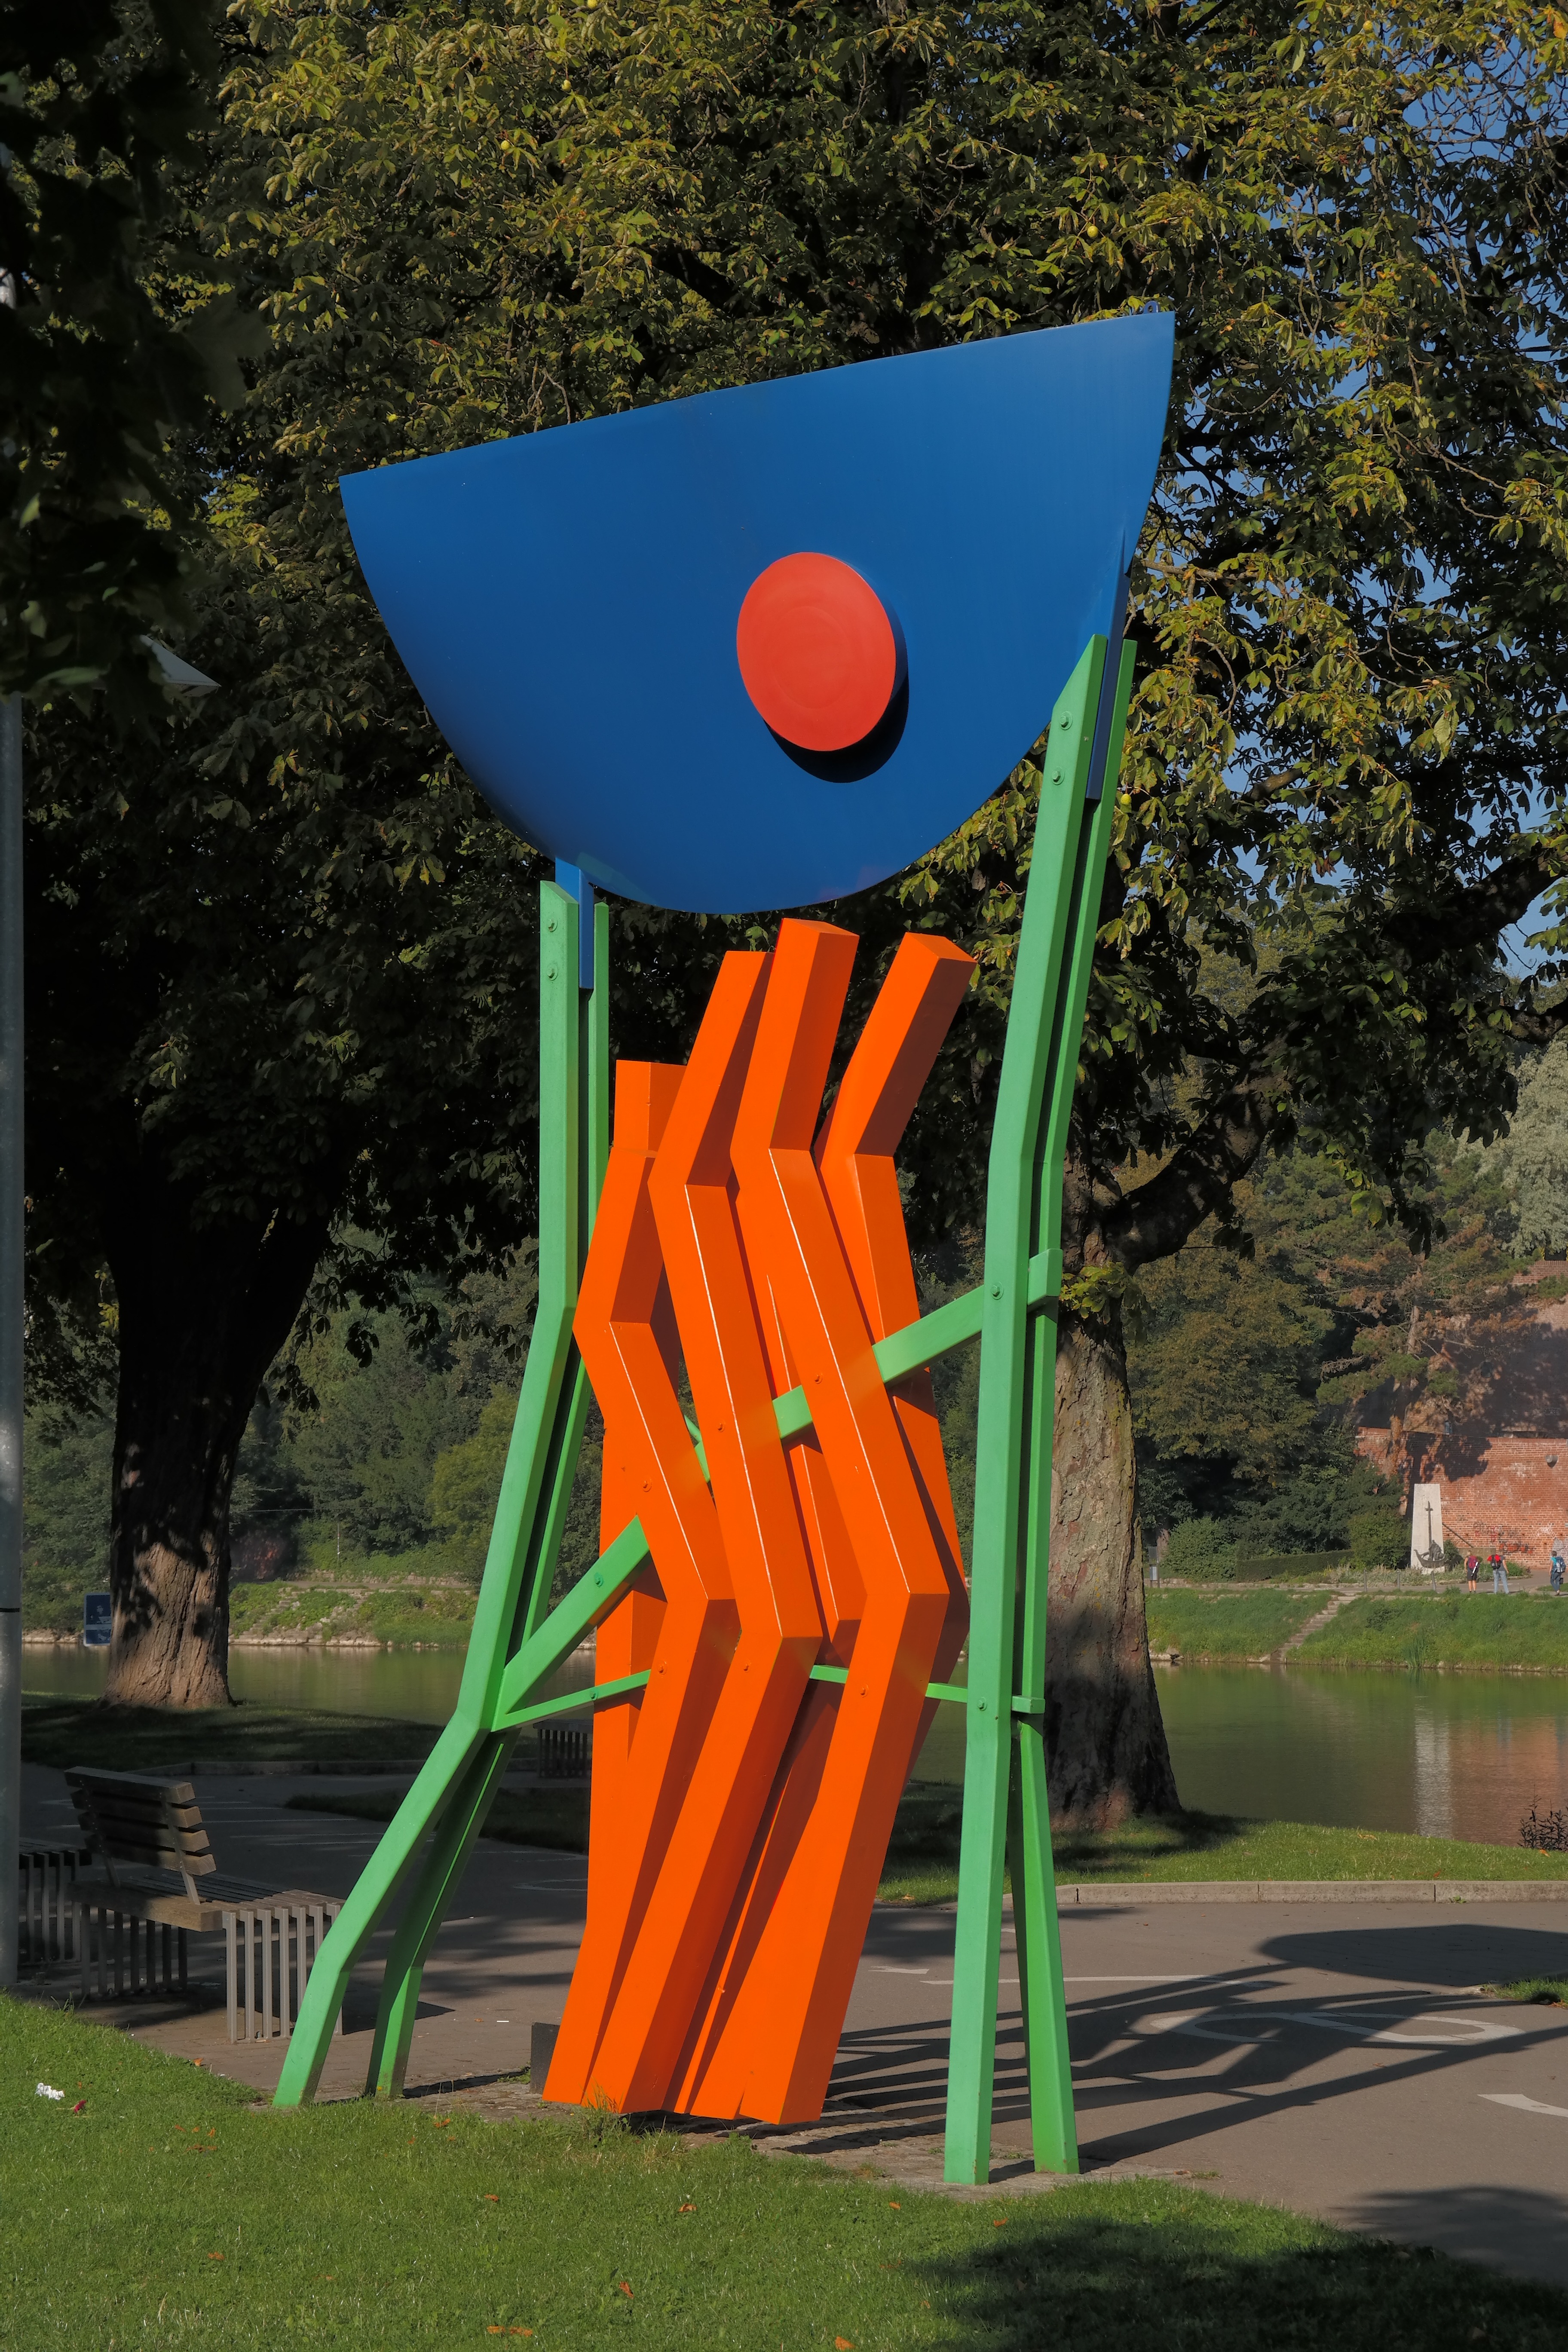
abstract, play, city, recreation, orange, green, park, metal, backyard, blue, modern, public space, sculpture, art, playground, modern art, outdoor recreation, human settlement, outdoor play equipment, playground slide, art value